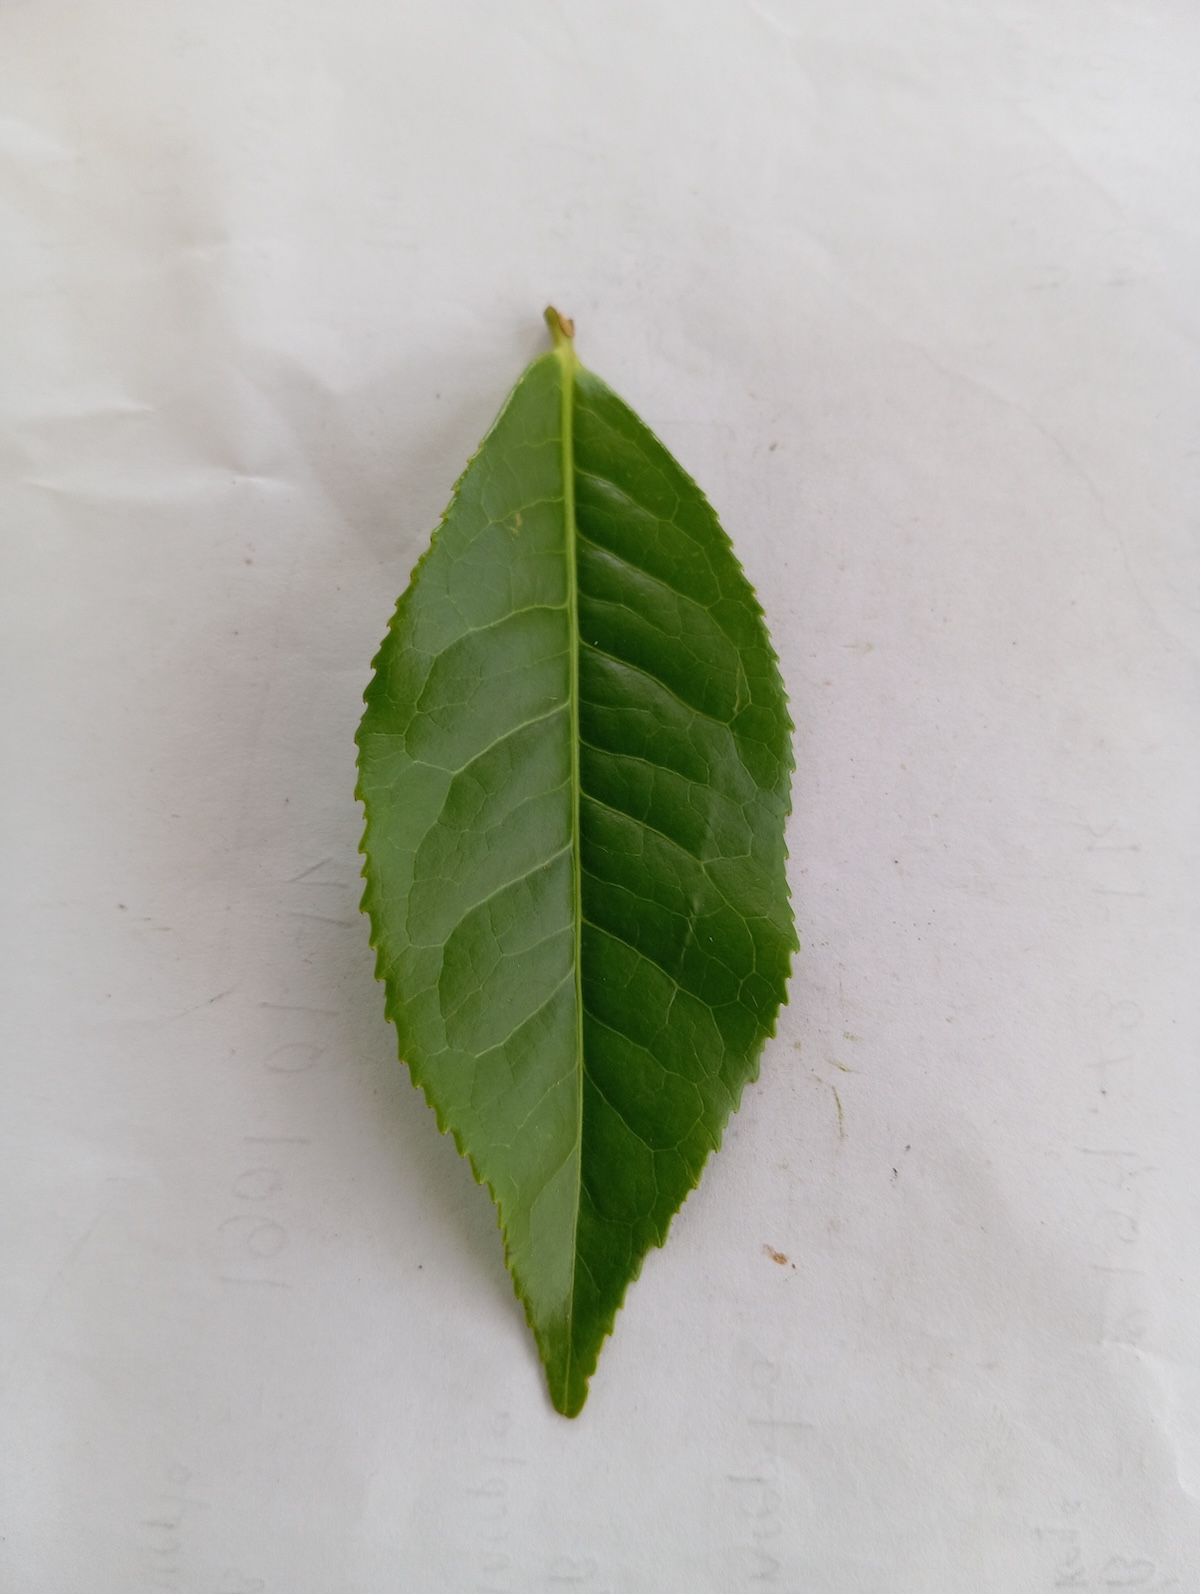
Label: Healthy leaf